Daniel Fish

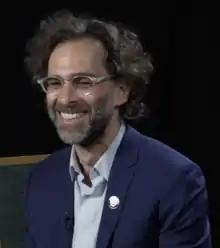
Fish in 2019.

Daniel Fish is an American theater director based in New York City.